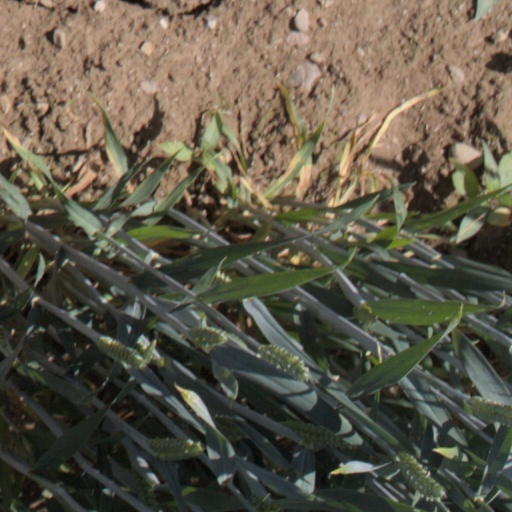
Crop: wheat